Israeli–Palestinian conflict

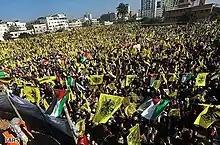
A demonstration in support of Fatah in Gaza City in January 2013

Since the early 20th century, the issue of holy places and particularly the sacred places in Jerusalem has been employed by nationalist politicians.